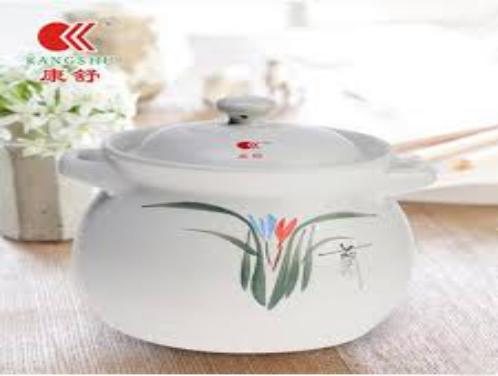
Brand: kangshu
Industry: Others